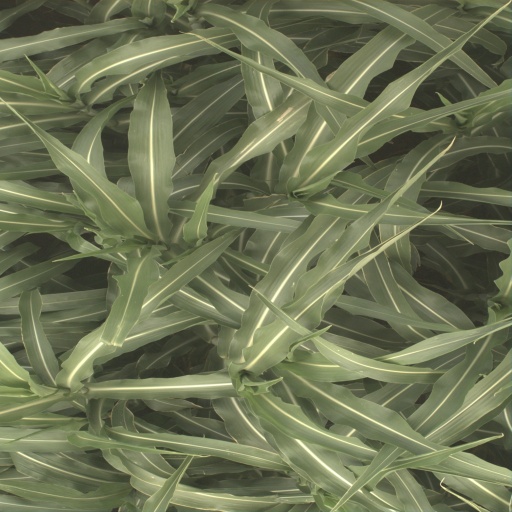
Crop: sorghum